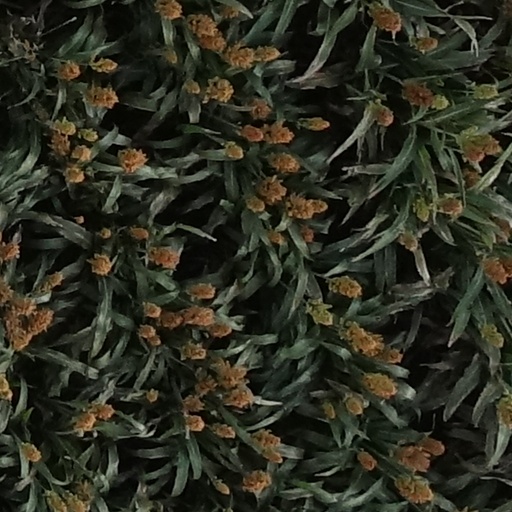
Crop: sorghum